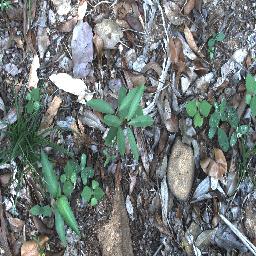
Label: rubber_vine